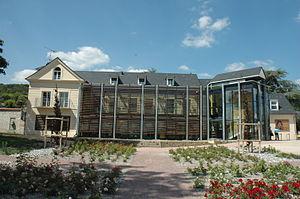
Bibliothèque municipale d'Alizay.
Alizay est une commune française située dans le département de l'Eure, en région Normandie.